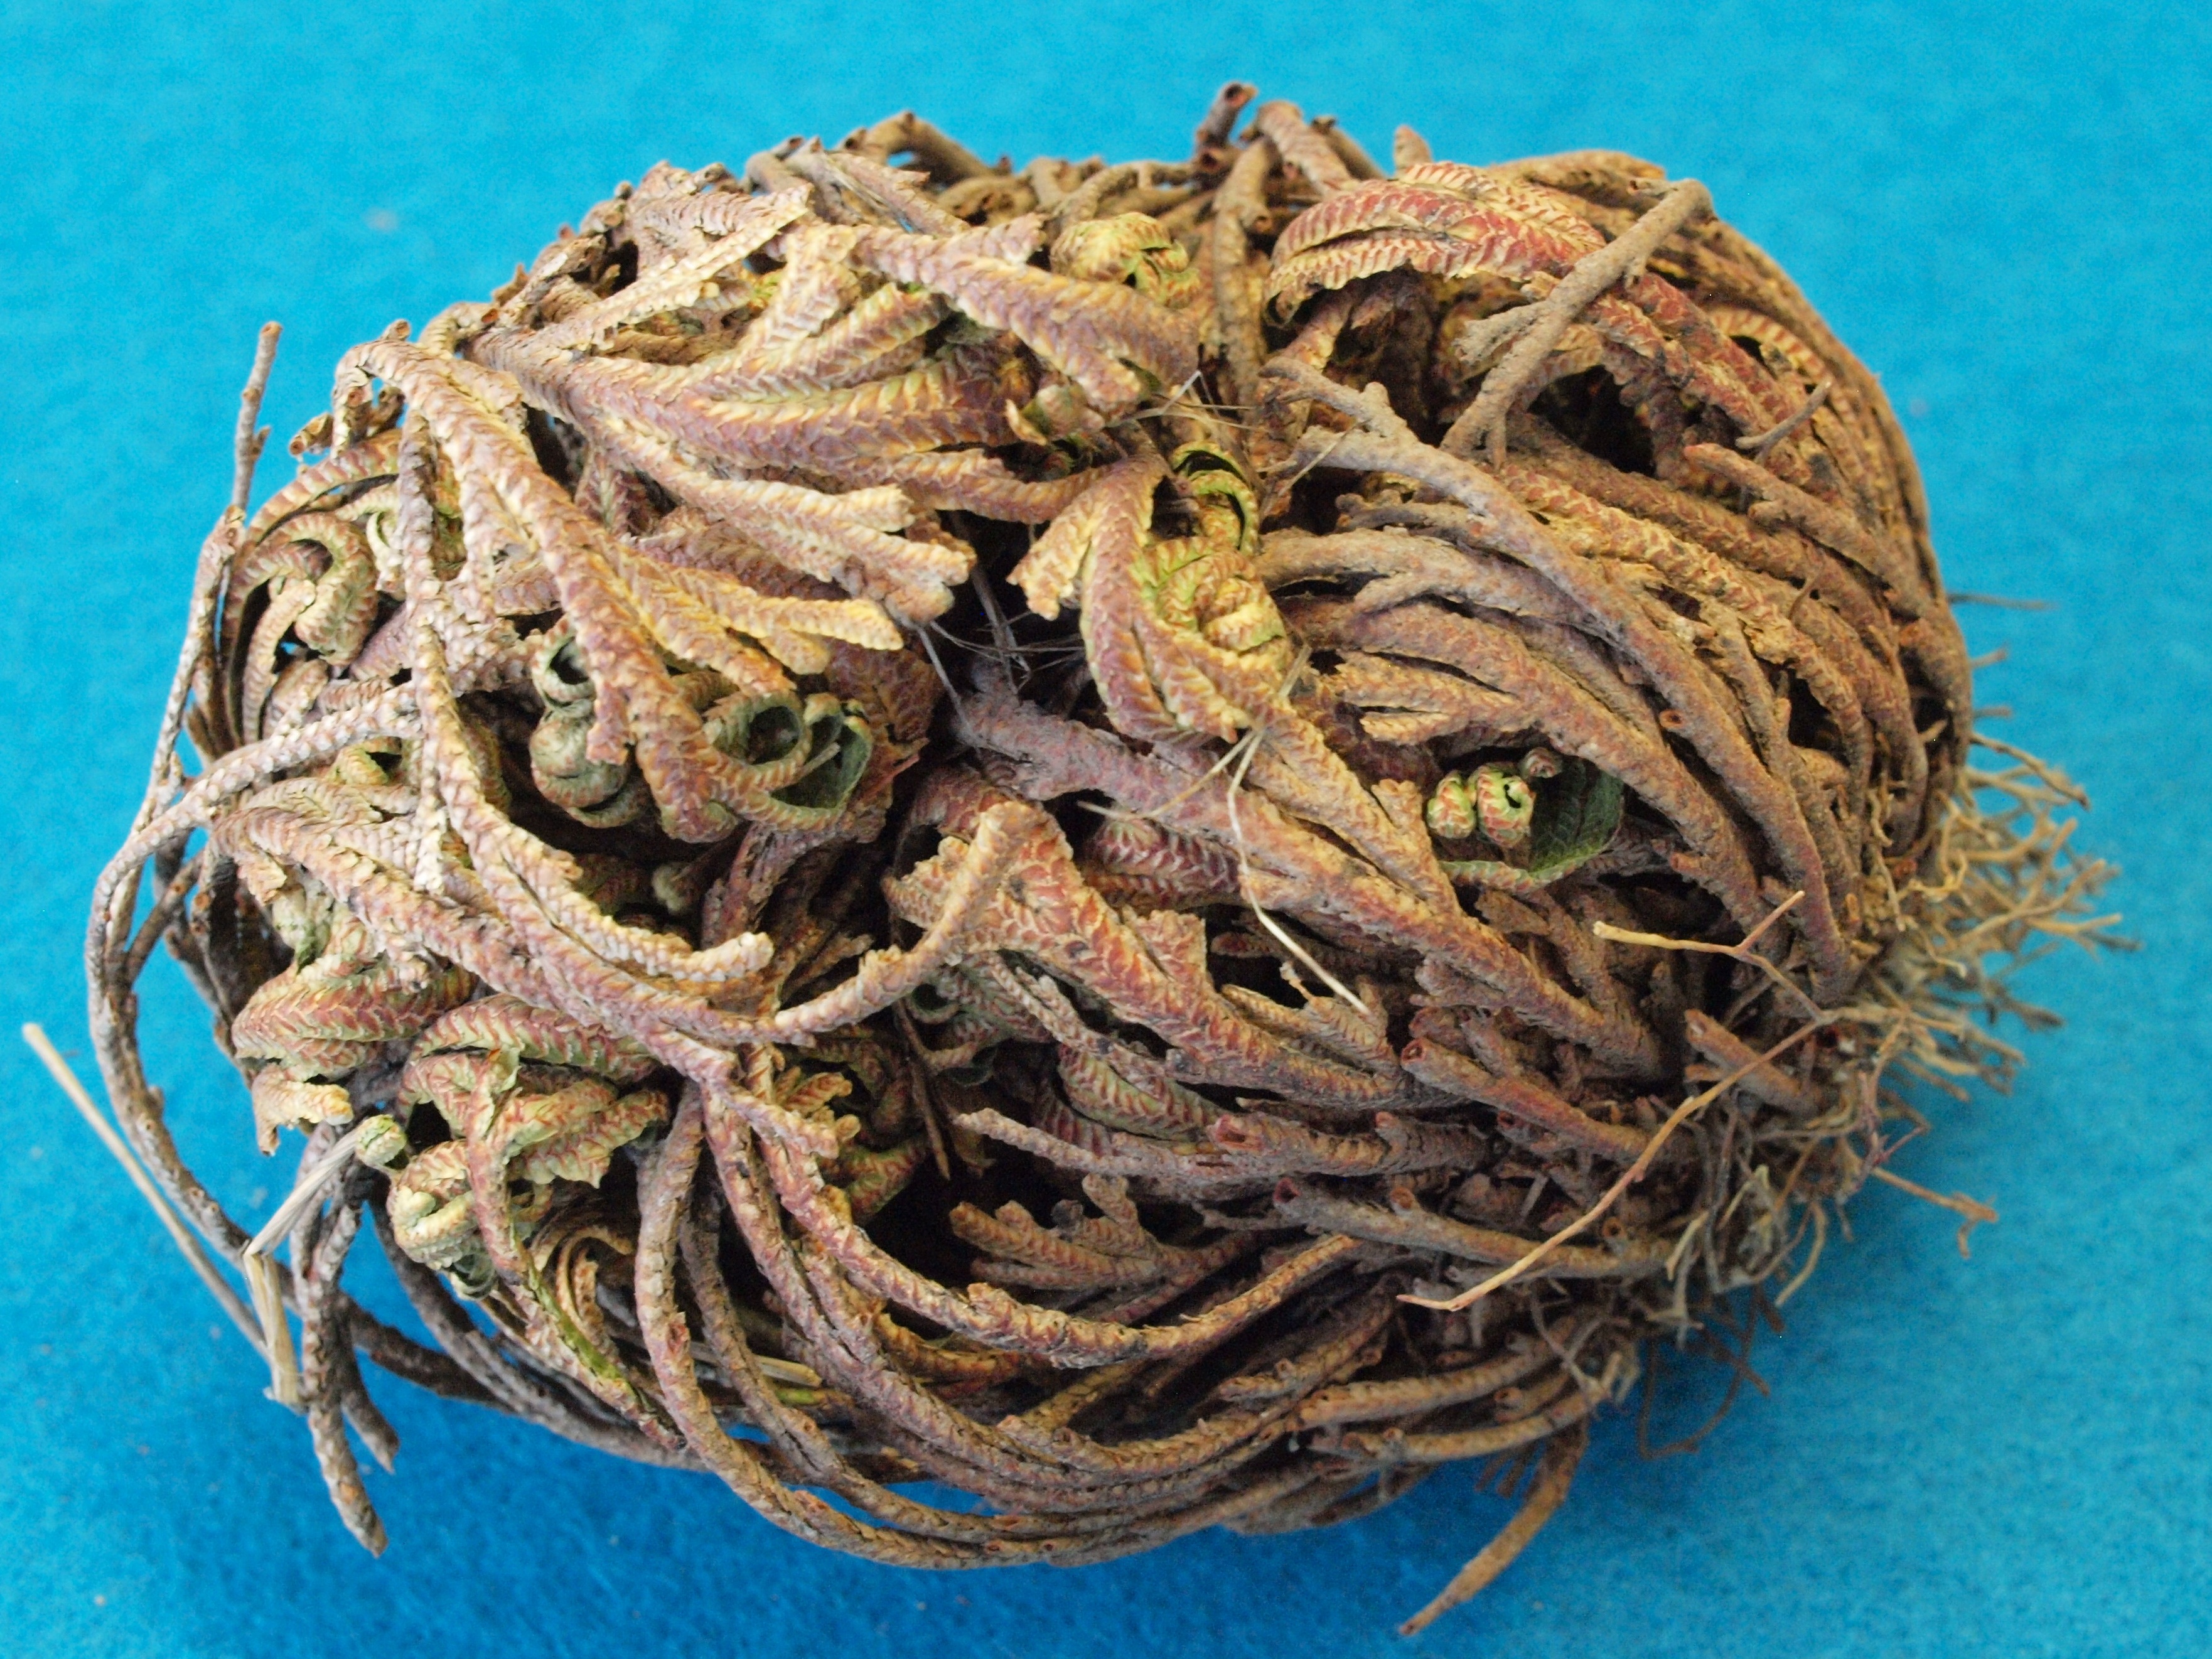
flower, food, produce, seaweed, cuisine, root, mexico, bird nest, rose of jericho, segalinella lepidophylla, resurrection plant